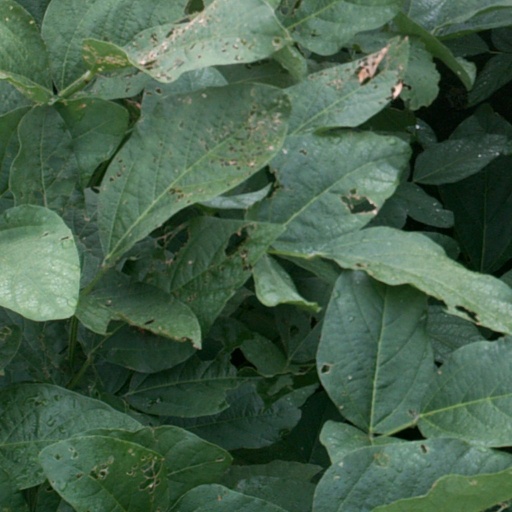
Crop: soybean